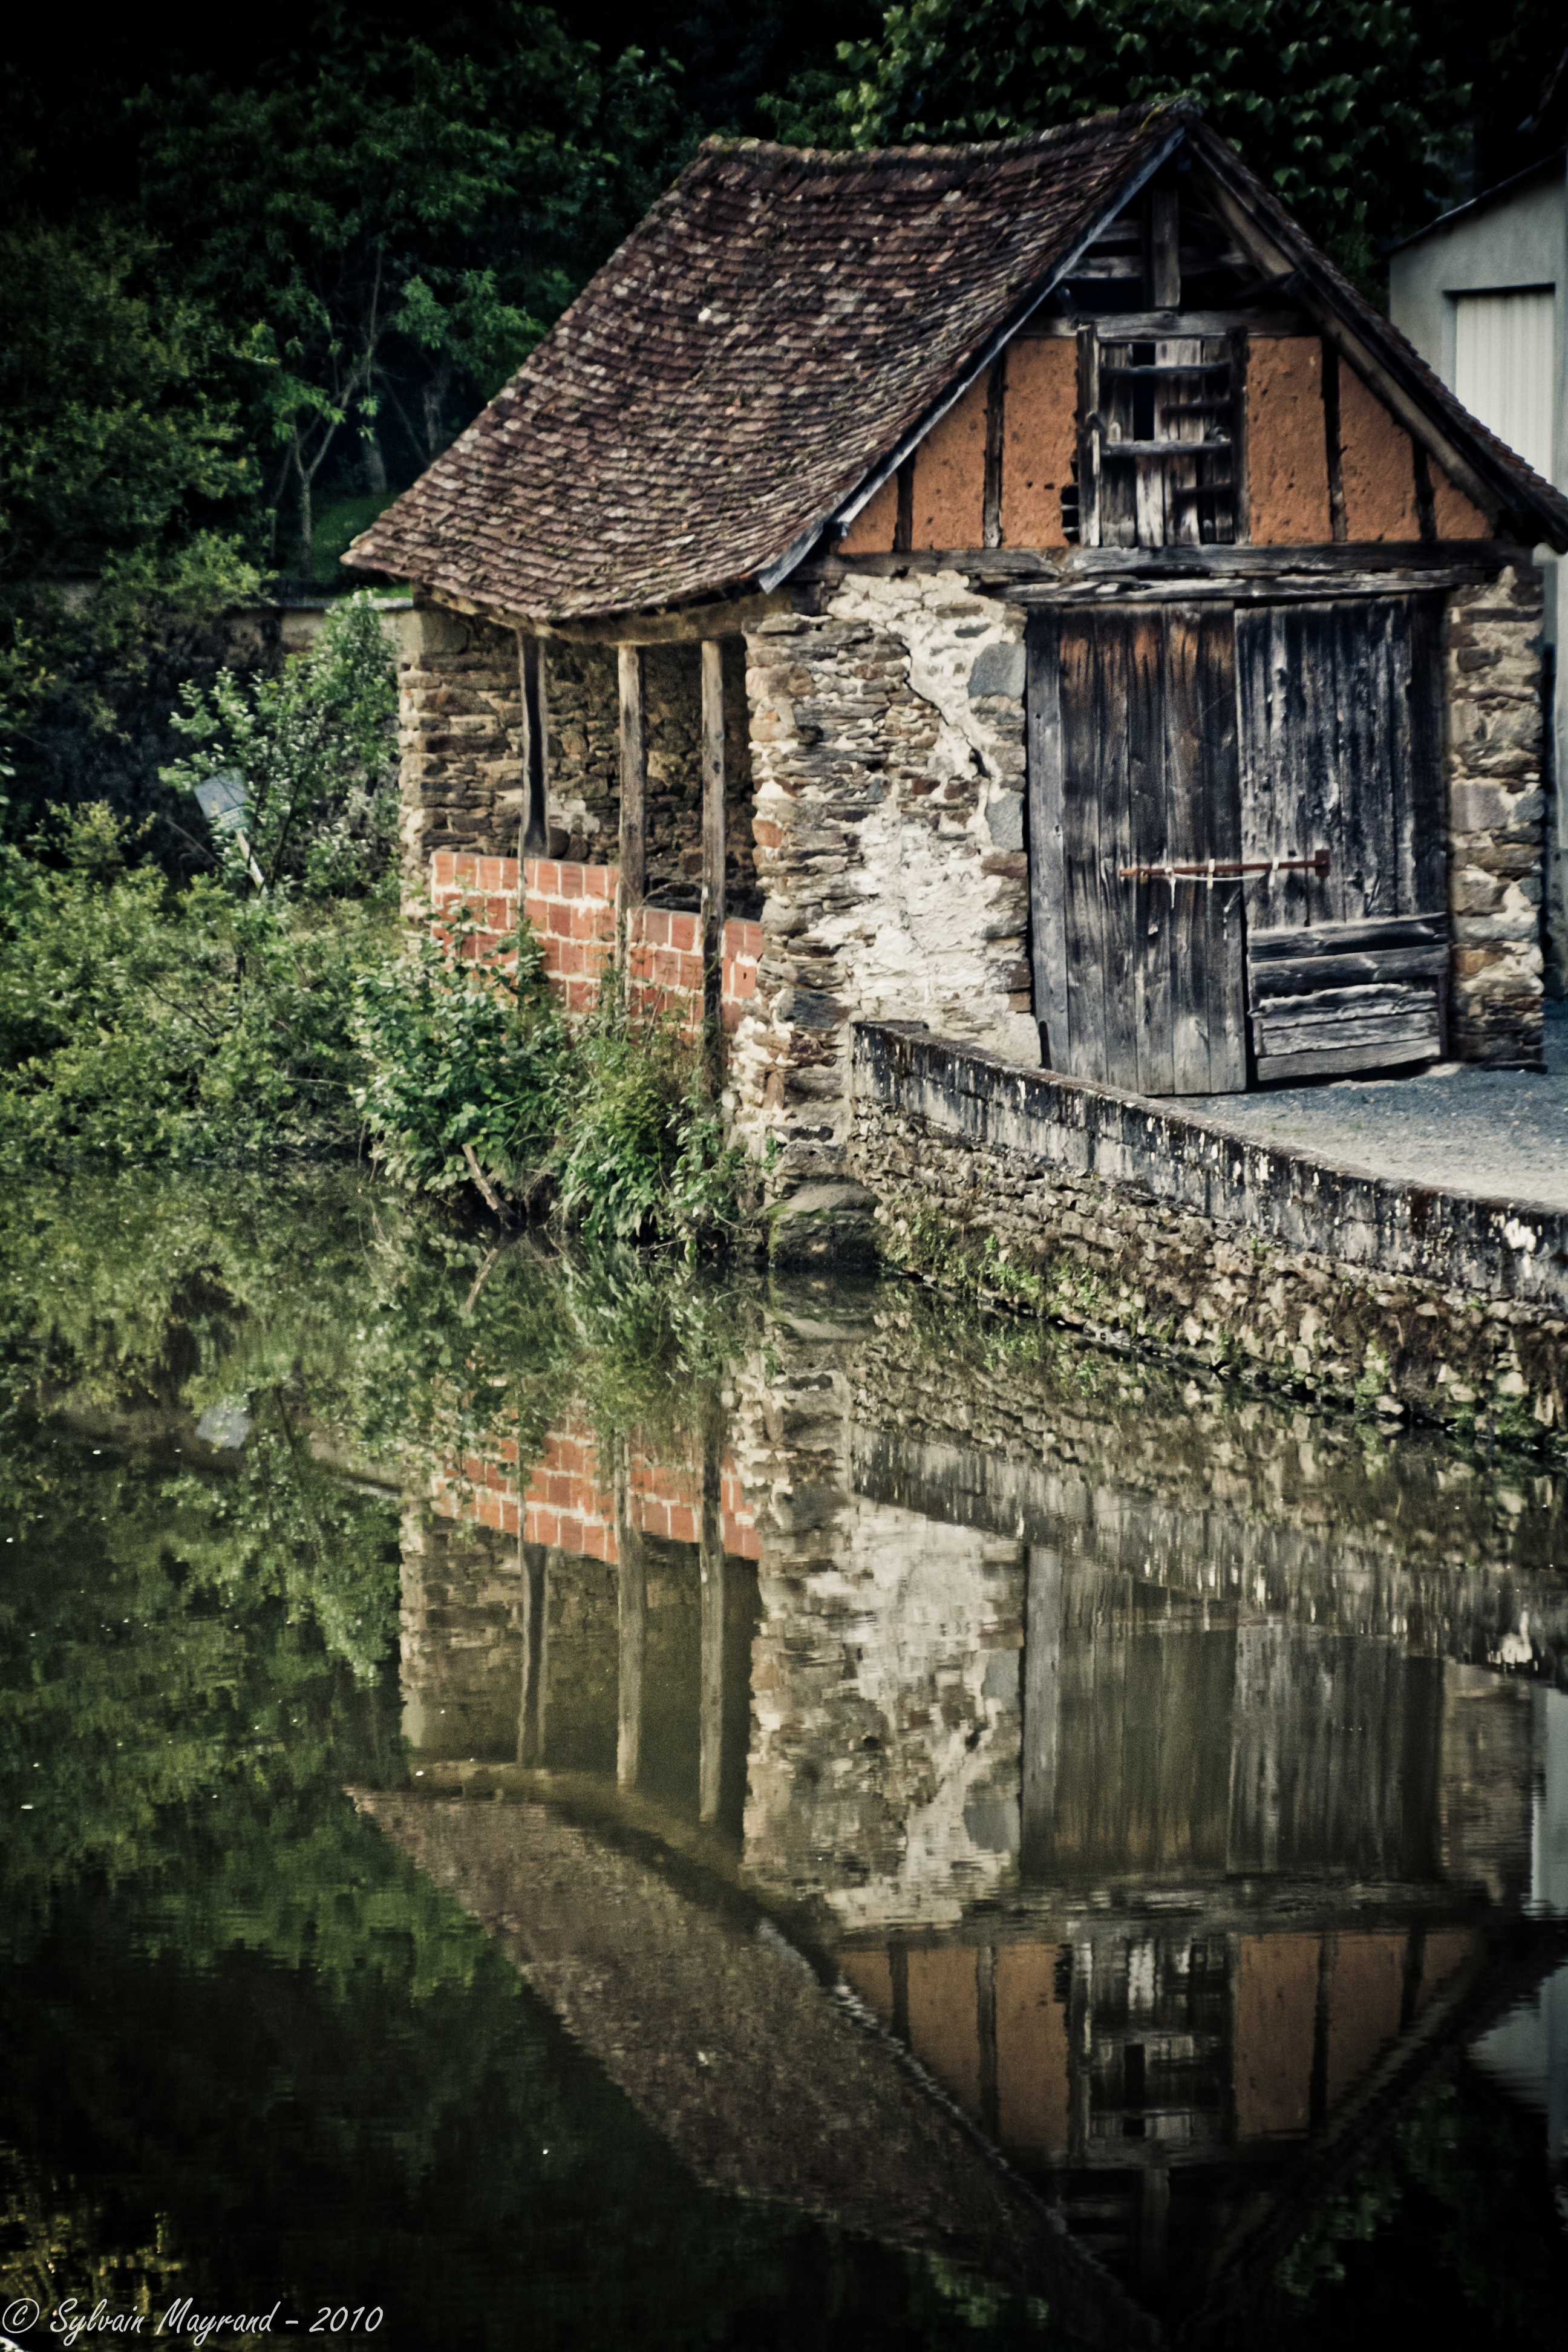
natural, water, reflection, house, architecture, building, waterway, tree, sky, rural area, river, watercourse, cottage, wood, plant, home, roof, village